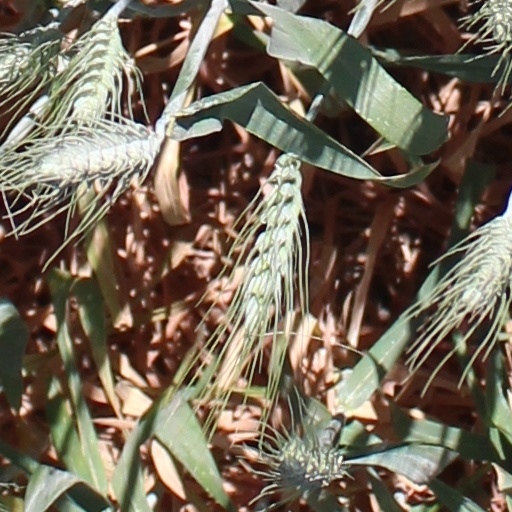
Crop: wheat